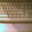
Label: keyboard